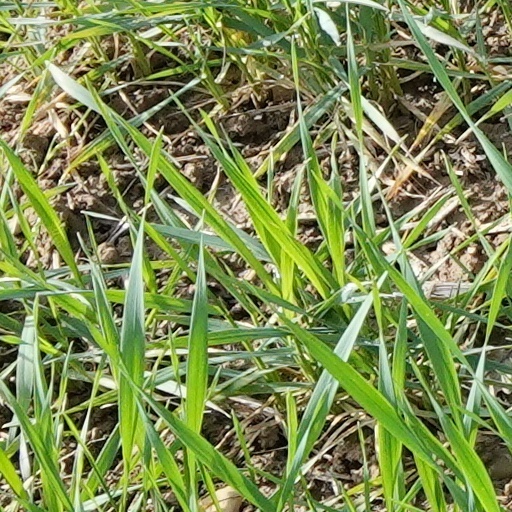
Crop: wheat